Genital modification and mutilation

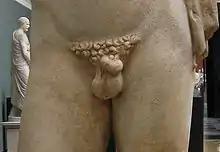
The Greek poet Anacreon (582–485 BC), showing

Foreskin restoration and reconstruction are techniques for the recreation of the foreskin after its removal by circumcision or injury.